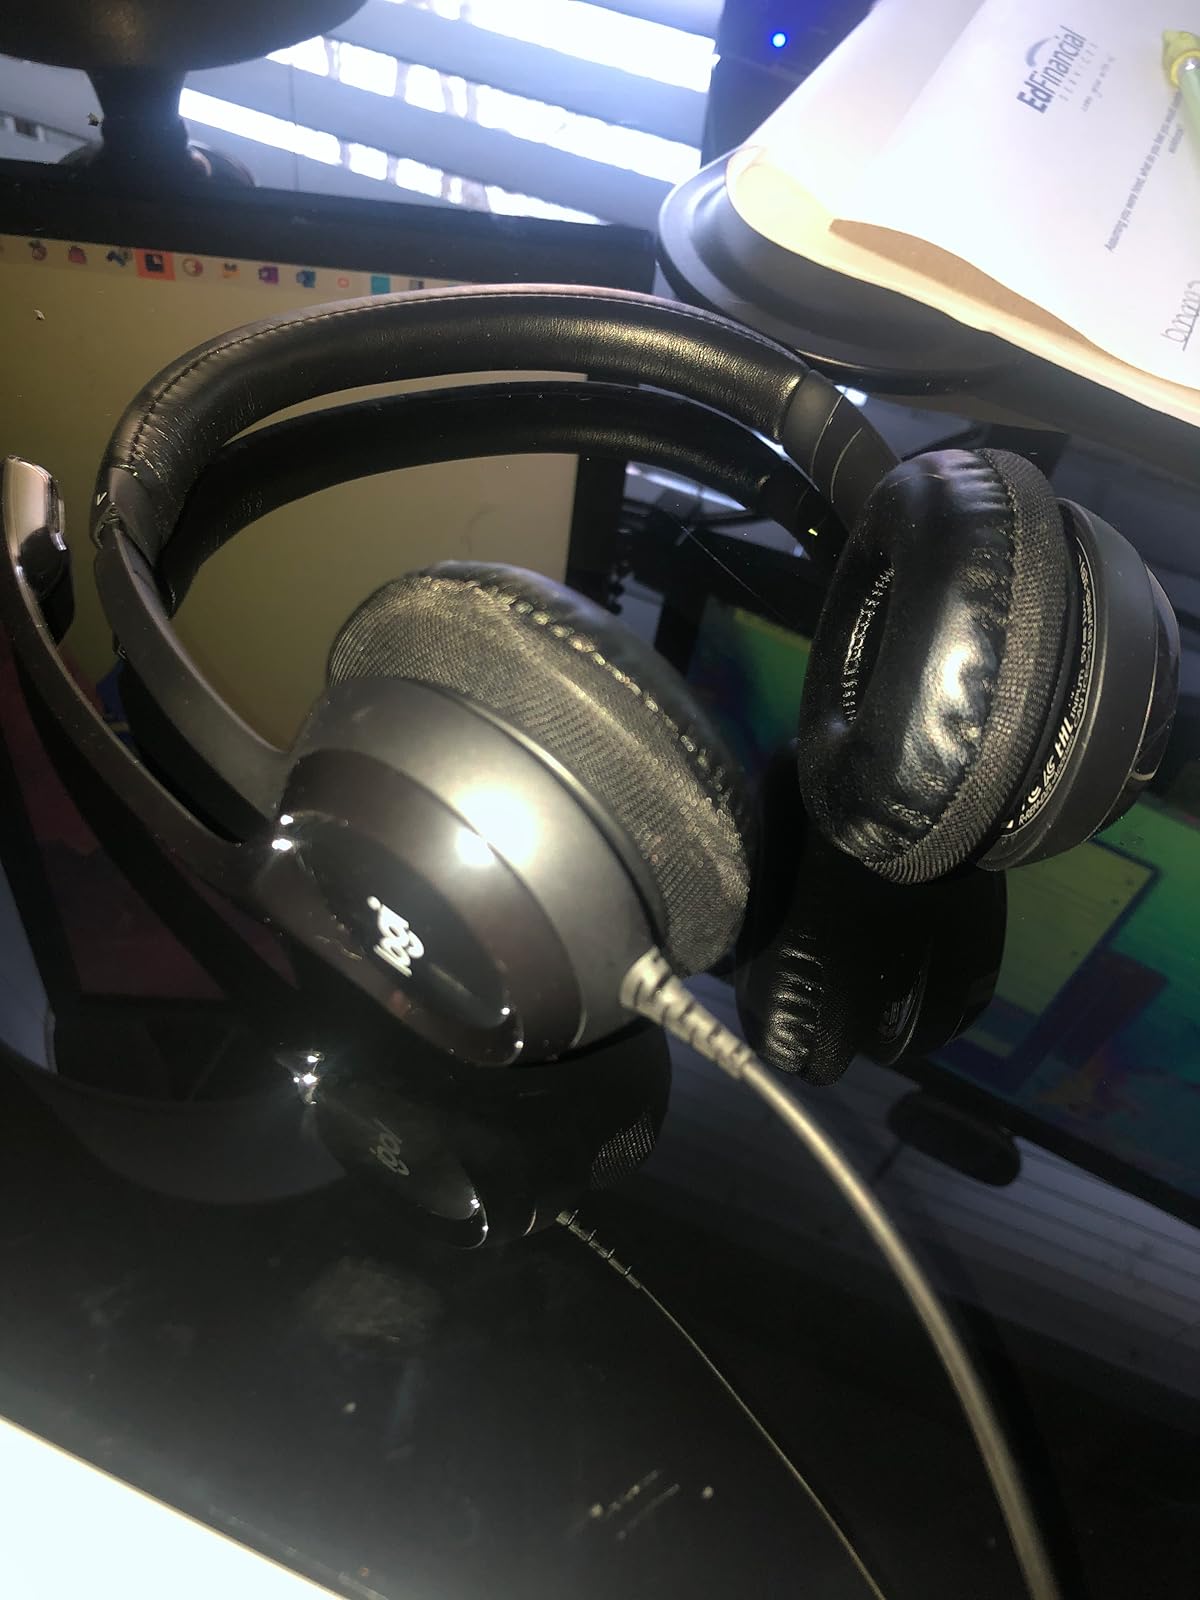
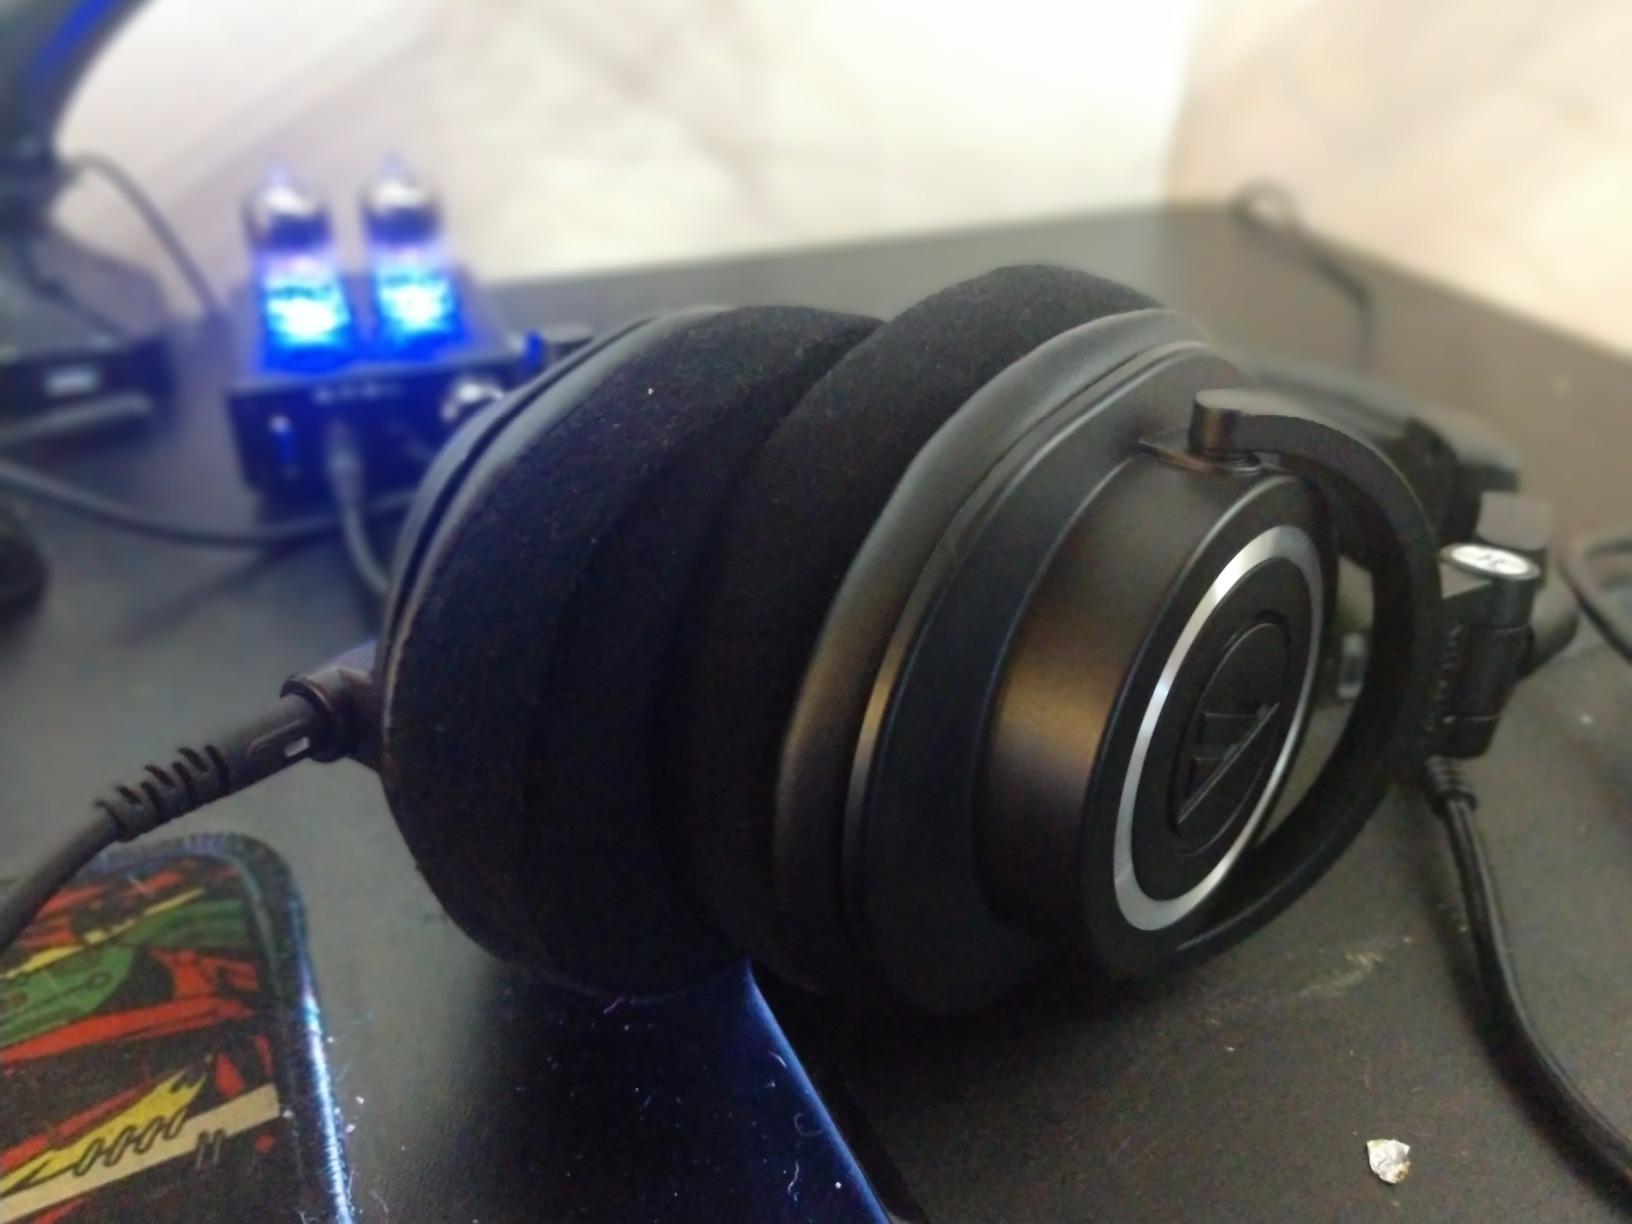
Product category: headphones
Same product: no